1909 LSU Tigers football team

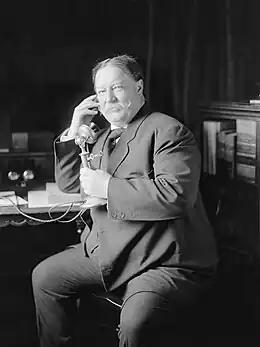
President Taft "(pictured)" showed up for the Sewanee-LSU game.

Sewanee scored with an Aubrey Lanier touchdown and Moise drop kick in the first half. LSU scored when, after blocking a punt, Robert L. Stovall recovered the ball for a touchdown. Soon after, President William Howard Taft showed up to the game for about ten minutes. Sewanee added another touchdown.